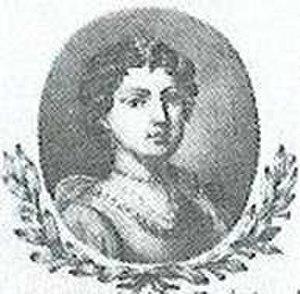
Maria Dobroniega de Kiev, née vers 1012 et morte en 1087, est une princesse russe de la famille des Riourikides, duchesse de Pologne par son mariage avec le duc Casimir Iᵉʳ.
Les conjointes des souverains polonais recevaient le titre de leur époux, ducs puis rois. Le titre de reine, en particulier, fut porté indifféremment par les épouses des rois de Pologne, mais également par les deux monarques féminins que connut la Pologne. Leurs maris étaient jure uxoris monarques en titre.